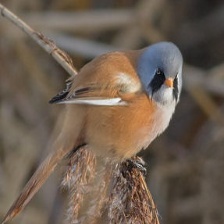
Species: BEARDED REEDLING
Scientific name: PANURUS BIARMICUS